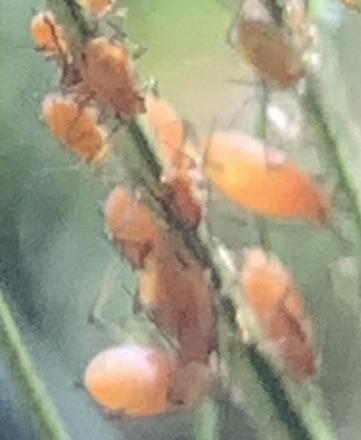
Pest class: english_grain_aphid